A Long Happy Life

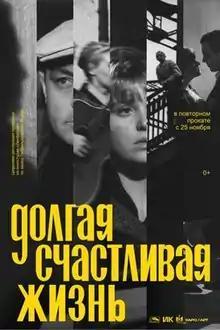

A Long Happy Life is a 1966 Soviet melodrama film written and directed by Gennady Shpalikov.